Psylla

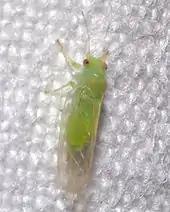

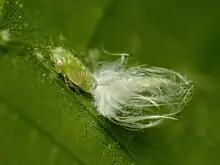
"Psylla carpinicola"

Psylla (from the Greek "psulla", meaning flea) is the type genus of sap-sucking insects in the family Psyllidae. There are at least 110 described species in "Psylla". Species within the genus feed on various host plants.